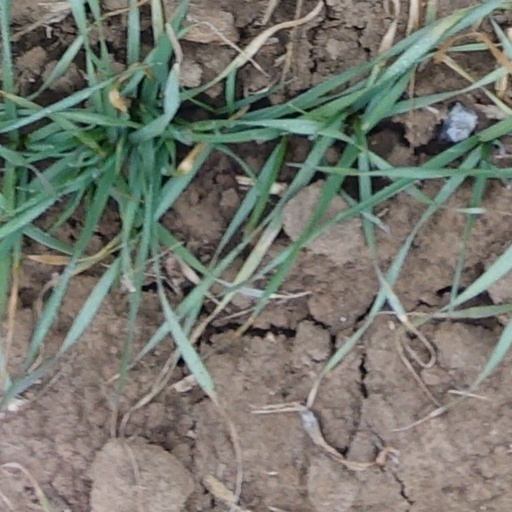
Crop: wheat